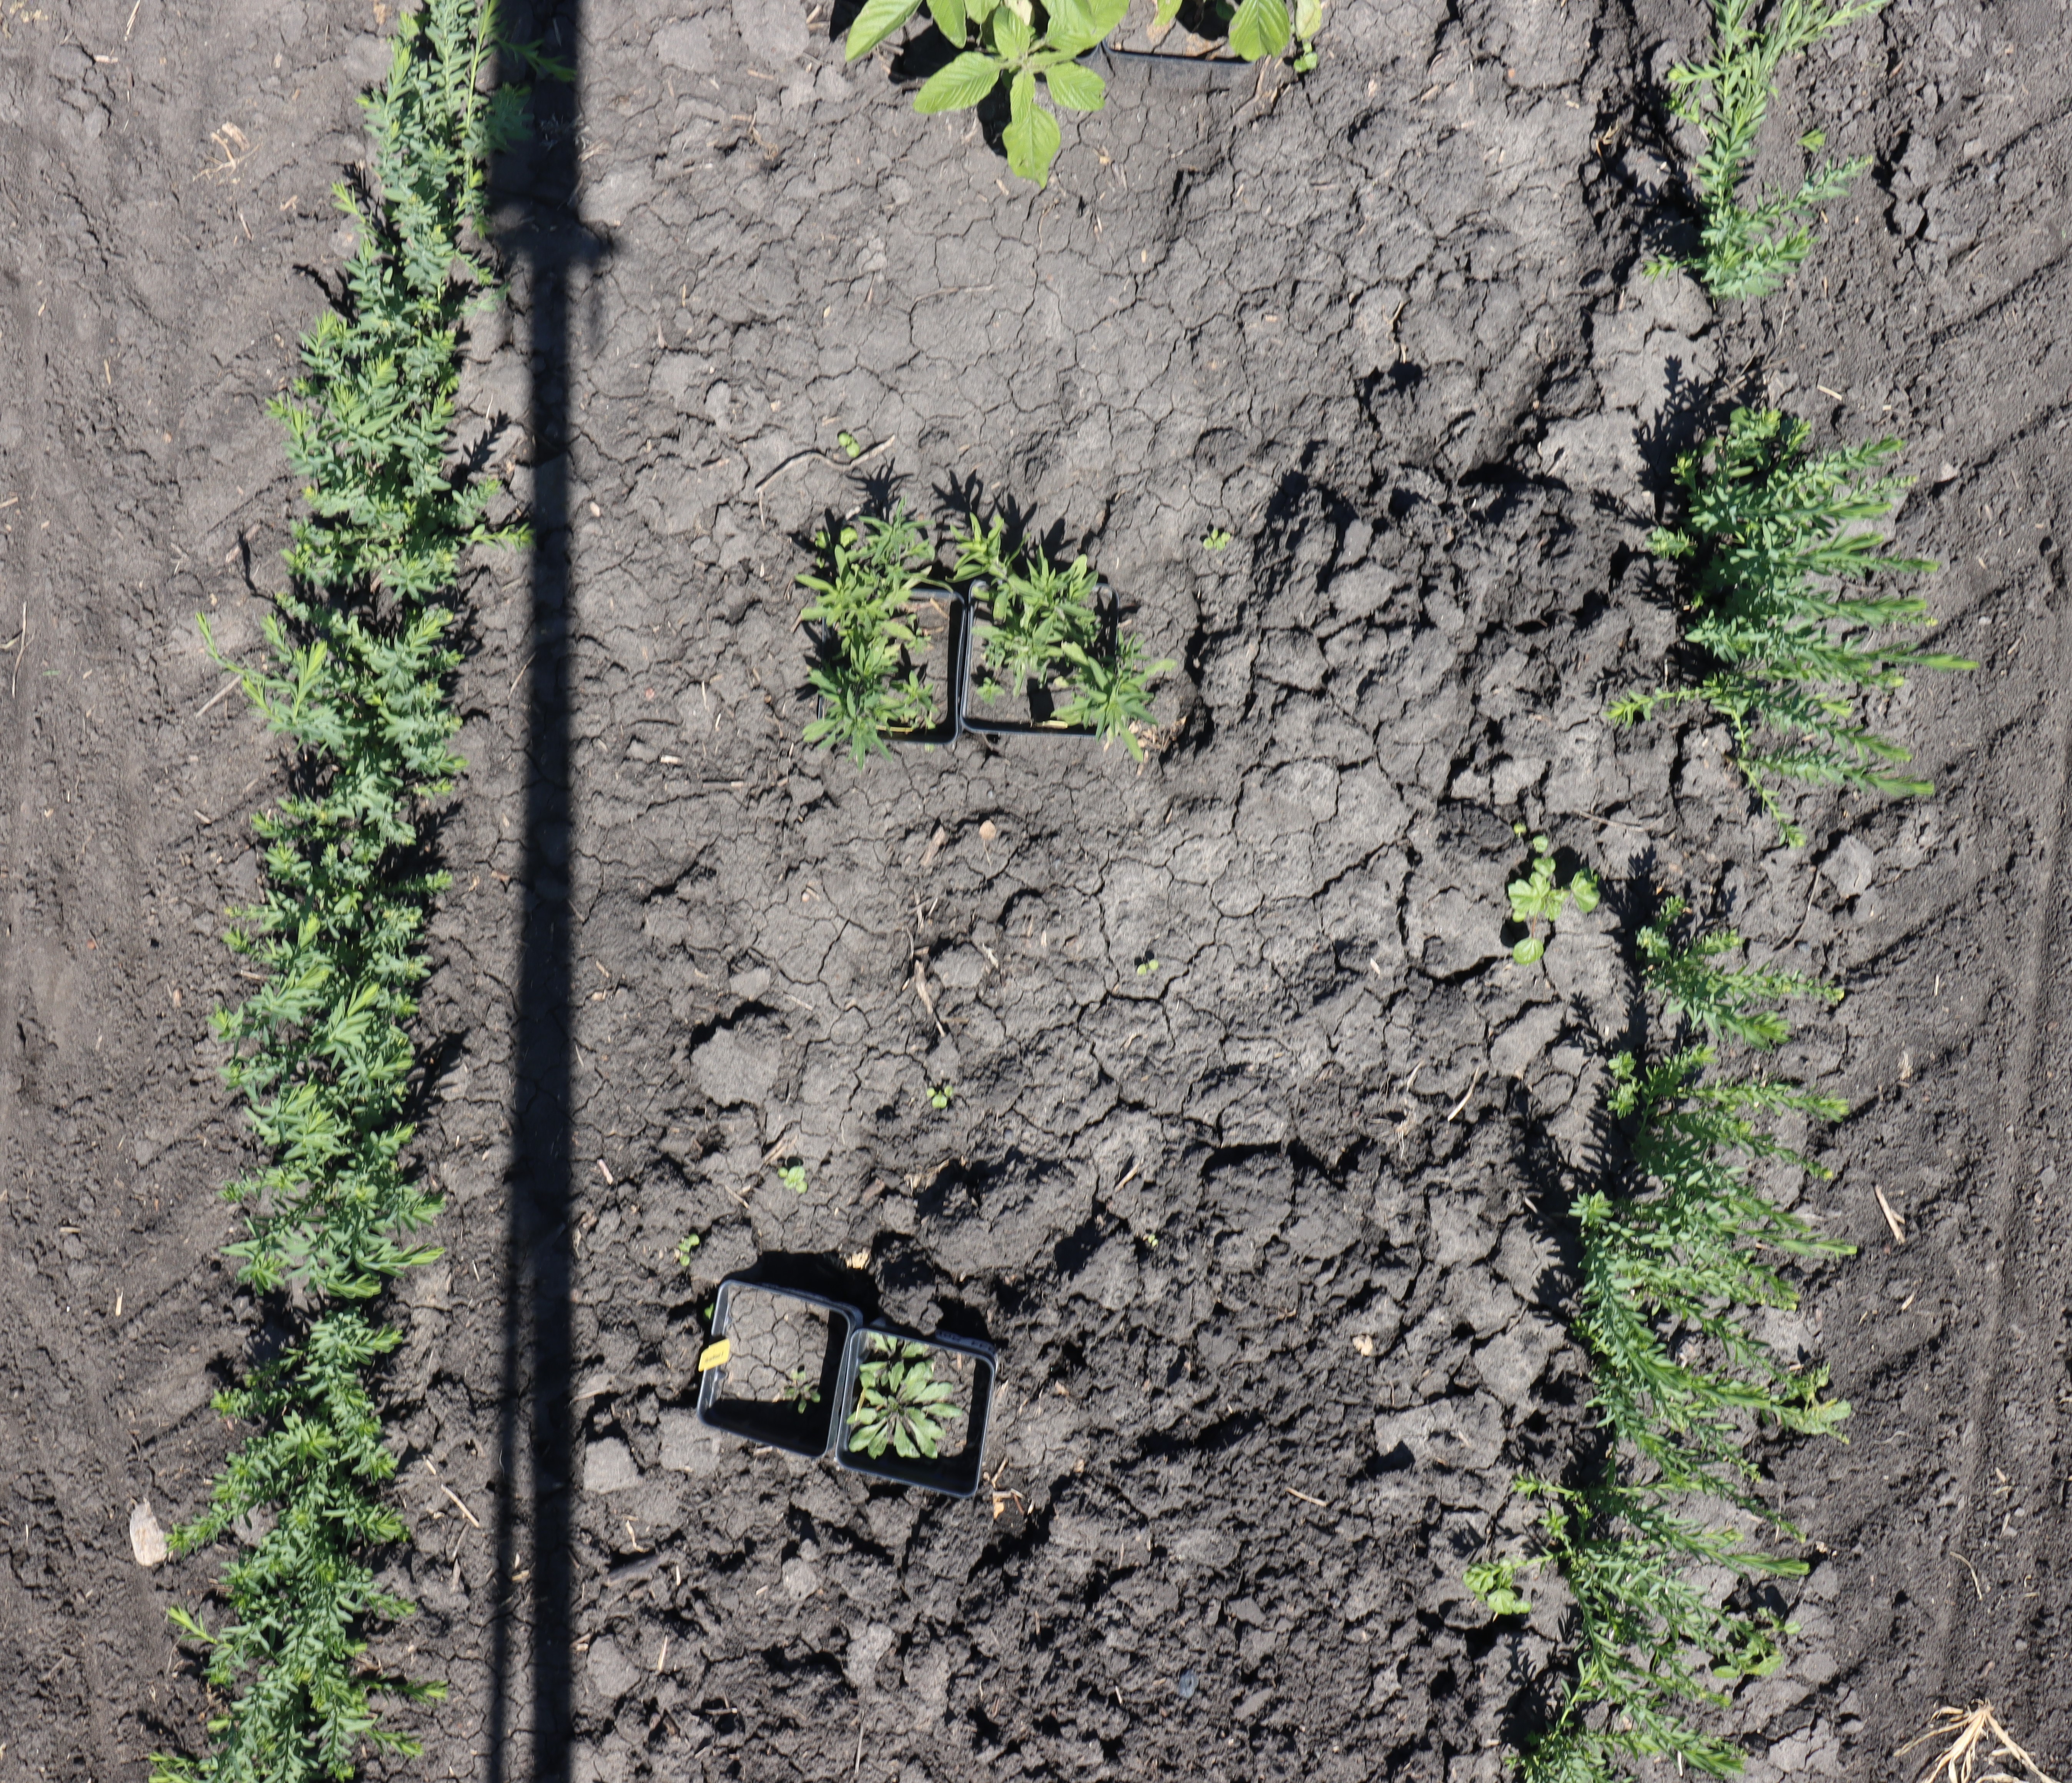
Crop: Flax
Objects: Flax, Flax, Flax, Flax, Flax, Flax, Flax, Flax, Flax, Flax, Flax, Flax, Redroot Pigweed, Kochia, Kochia, Horseweed